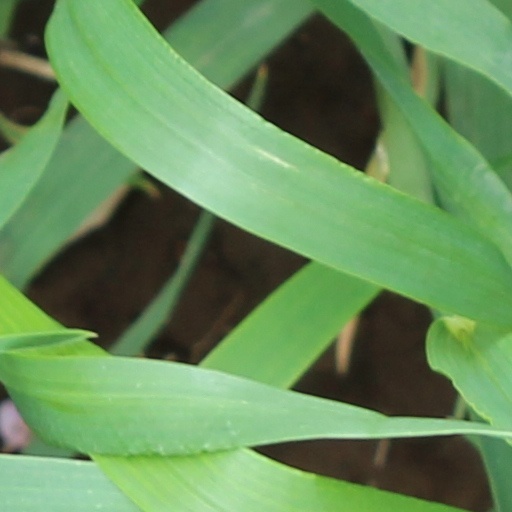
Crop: wheat